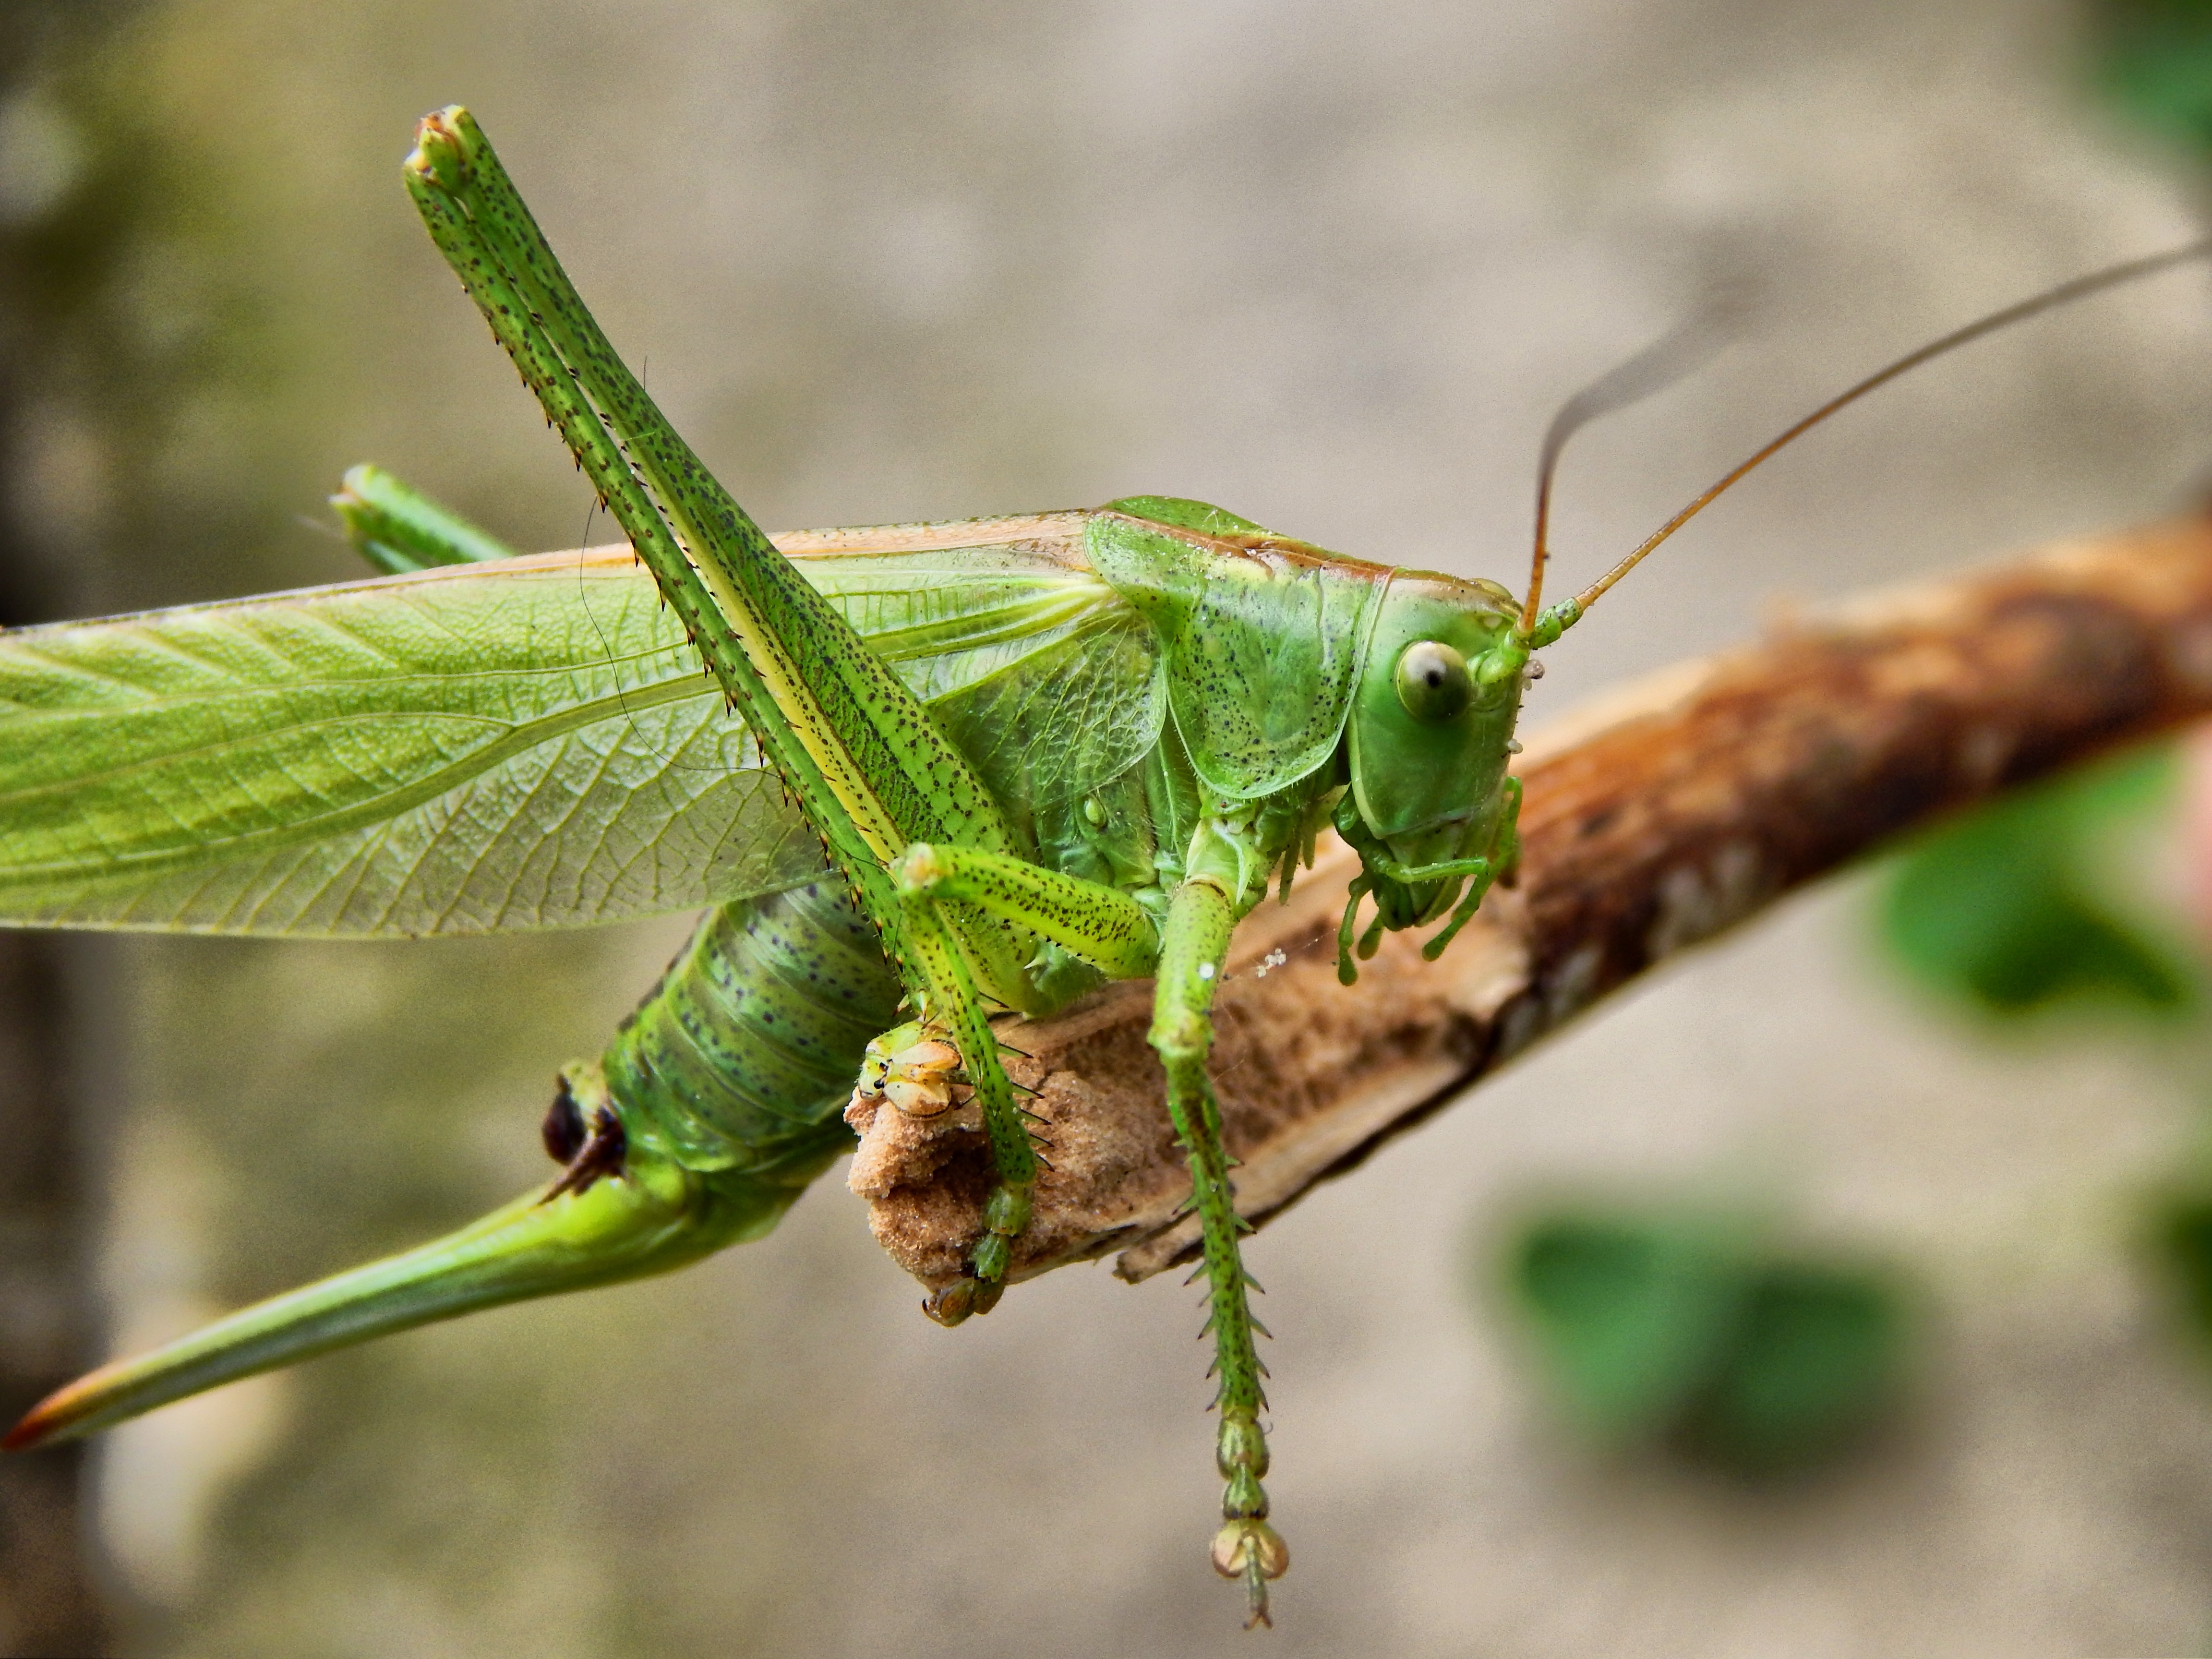
green, insect, macro, fauna, invertebrate, close up, grasshopper, locust, macro photography, plant stem, net winged insects, cricket like insect